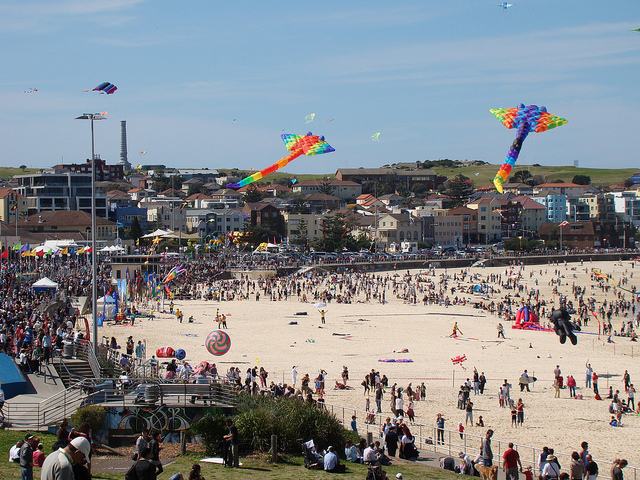
trên cánh đồng  những con diều đang bay lơ lửng